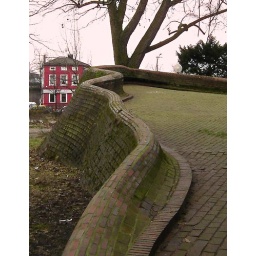
A cool wall going around the main post office in our area.